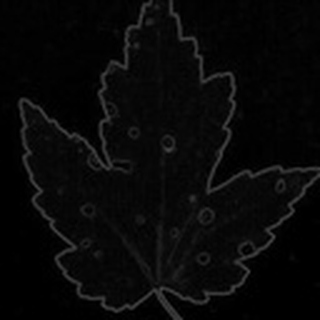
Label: cotton_target_spot